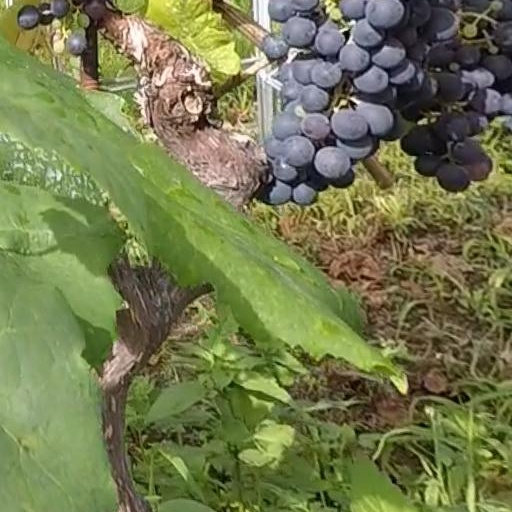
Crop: grape